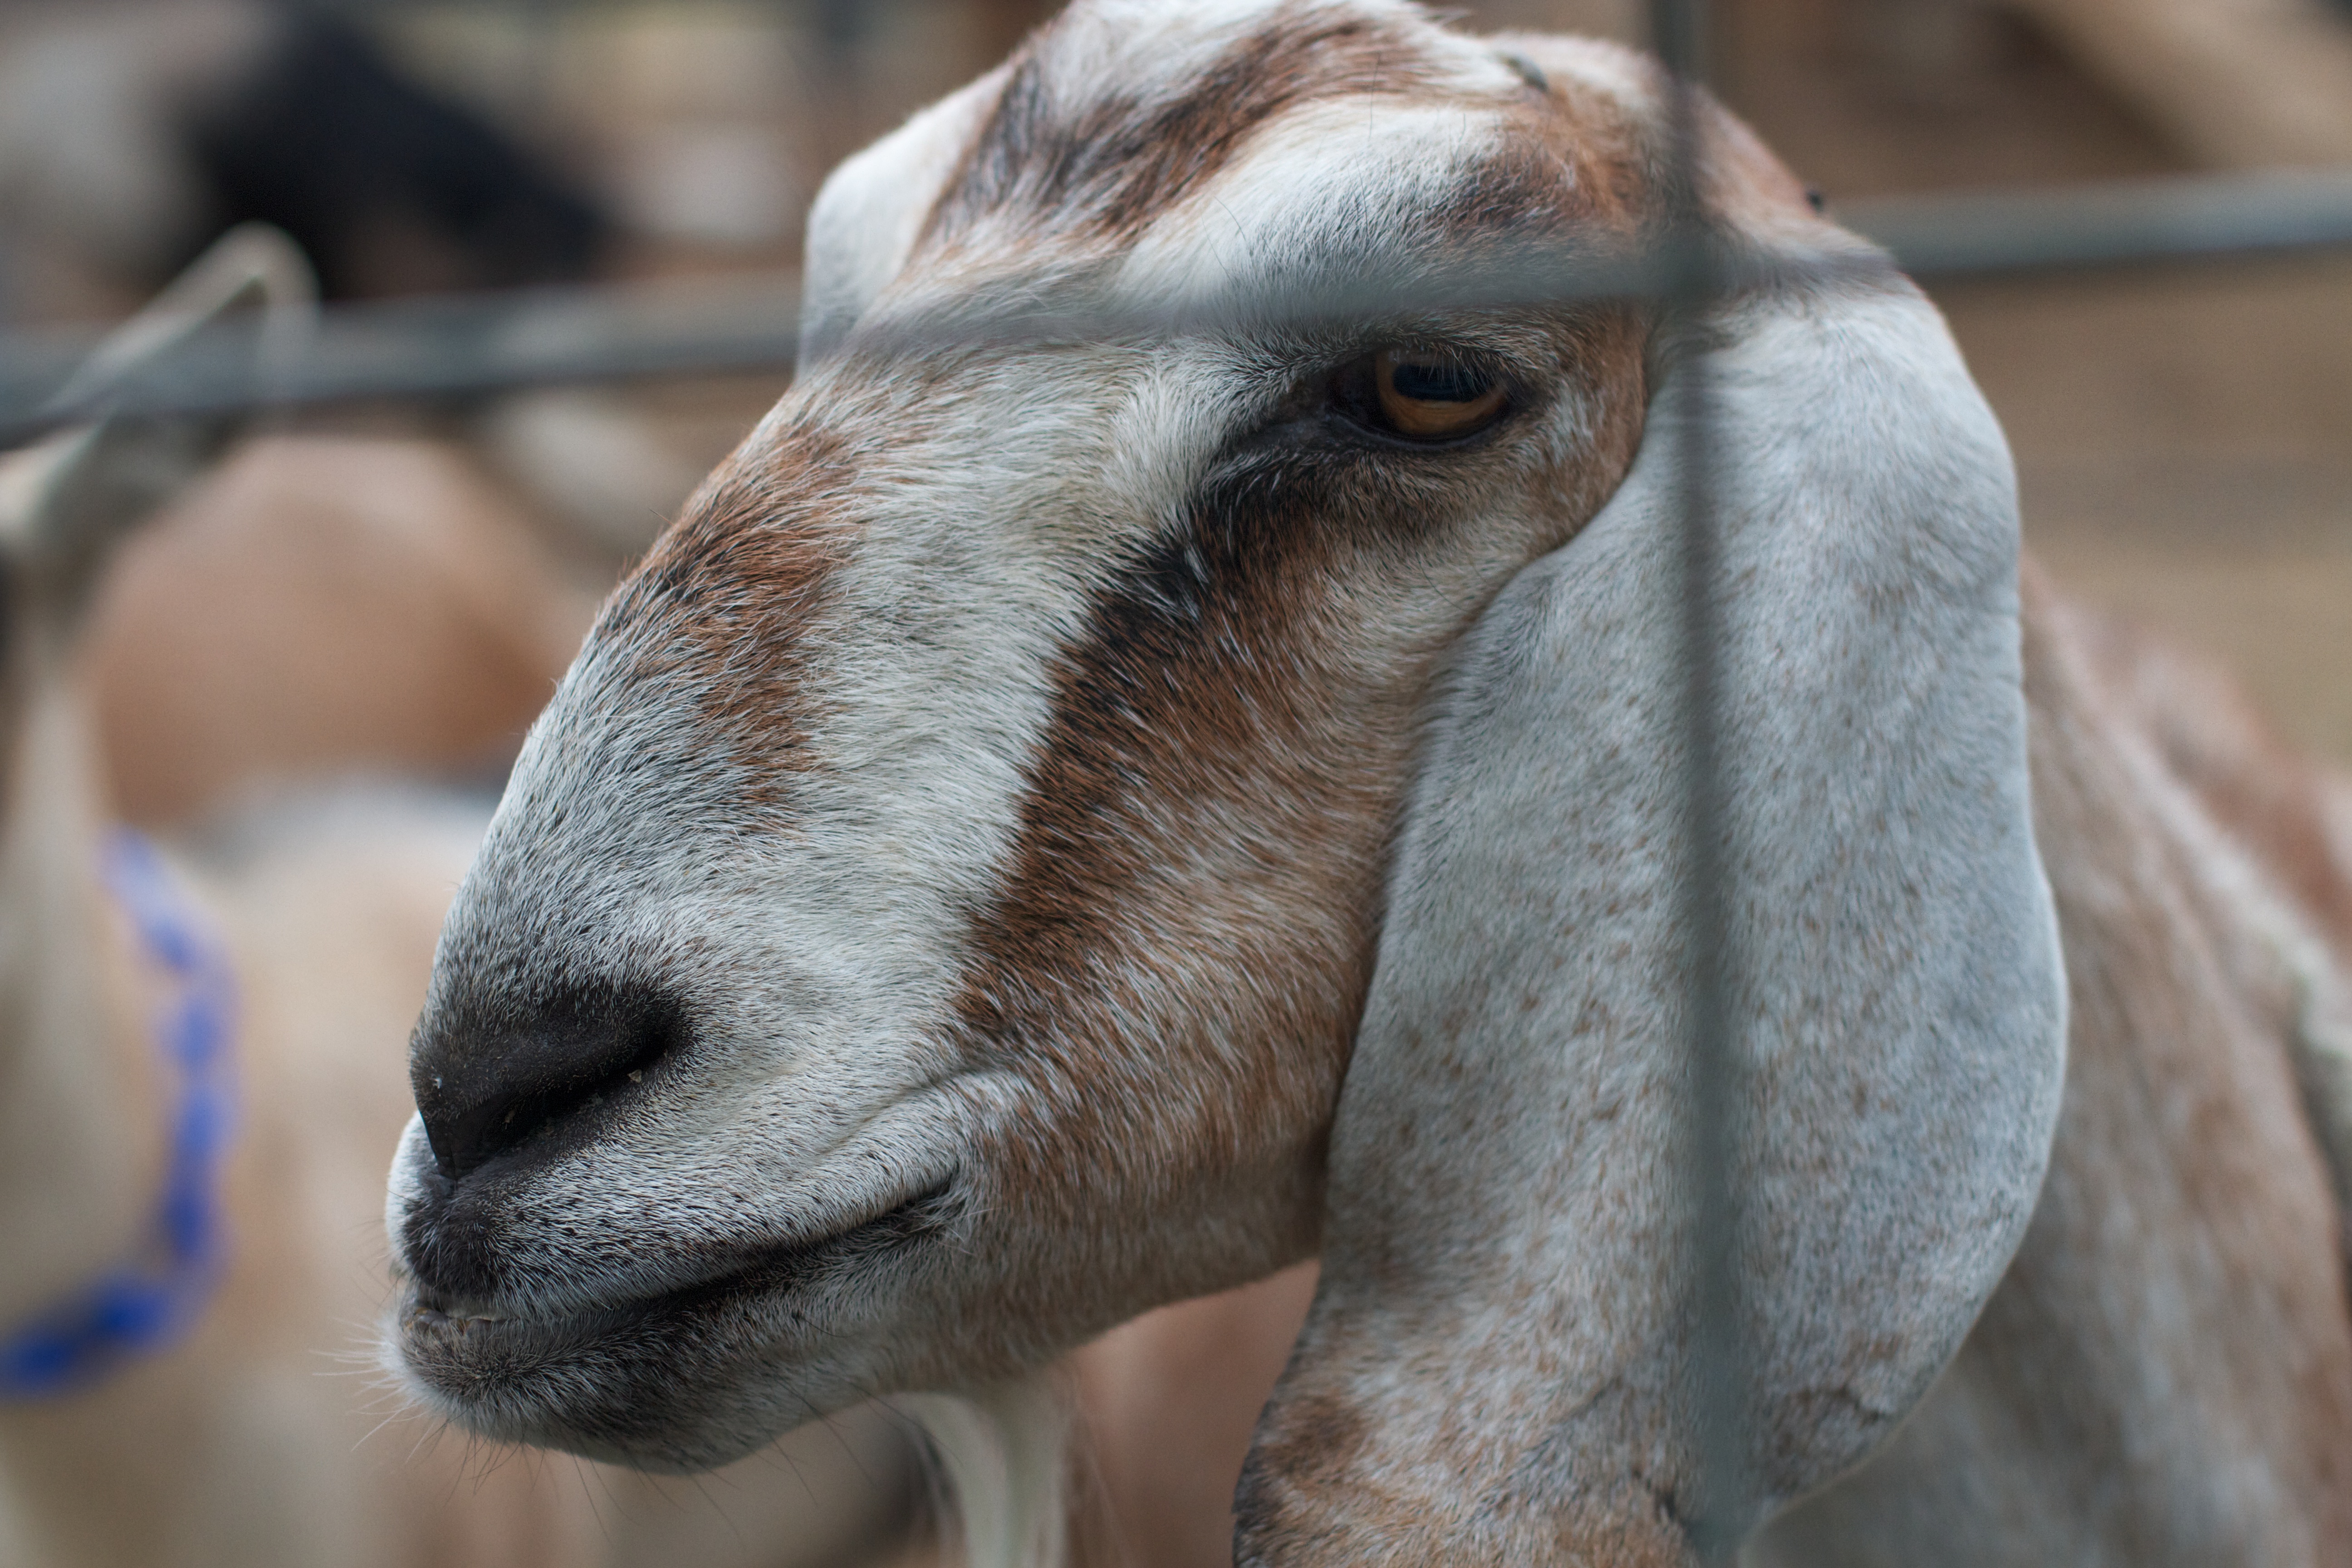
goat, horse, mammal, stallion, mane, fauna, close up, goats, vertebrate, horse like mammal, mustang horse